Mobutu, King of Zaire

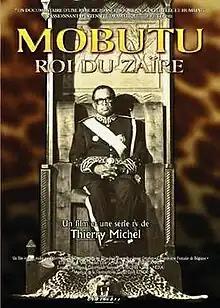

Mobutu, King of Zaire (orig. French title: "Mobutu, roi du Zaïre") is a 1999 documentary film about Mobutu Sese Seko, the long-time President of Zaire (now known as the Democratic Republic of the Congo).